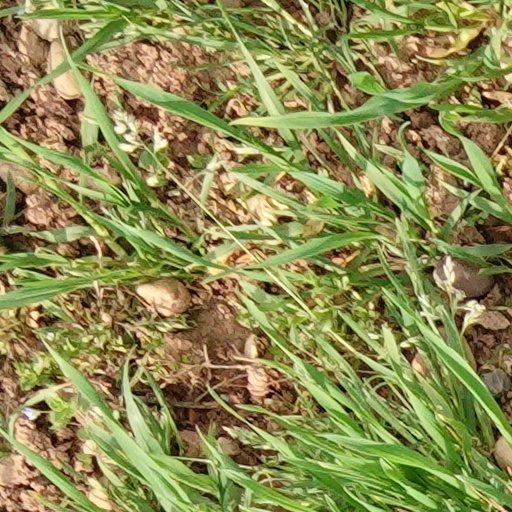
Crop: wheat